Crossford, Fife

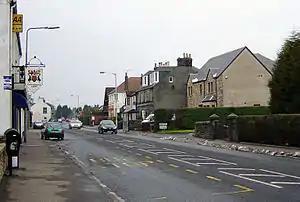
Crossford Main Street looking west on a cold morning in March 2006

Crossford Primary School was built in 1973 replacing the old school that was located on the North side of the A994 halfway between Cairneyhill and Crossford. The school has ten teaching areas in a semi-open plan arrangement, plus a separate nursery class. There is a grass playing field for football and other sports.